Sevillian school of sculpture

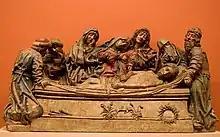
"Llanto sobre Cristo Muerto" ("Lament Over the Dead Christ"), by Pedro Millán, Museum of Fine Arts of Seville.

The Sevillian school of sculpture—the tradition of Christian religious sculpture in Seville, Andalusia, Spain—began in the 13th century, formed a clear tradition of its own in the 16th century, and continues into the present. The sculptures are generally worked in wood in a technique known as encarnación.